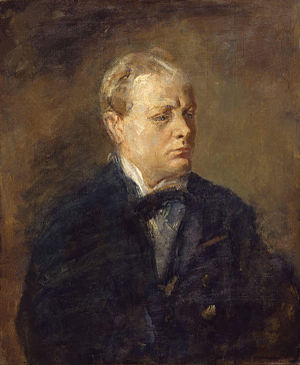
Winston Churchill / Politisk karriere indtil 2. verdenskrig / Politisk isolation / Tysklands genoprustning og konflikter i Europa og Asien
Portræt af Churchill malet af Ambrose McEvoy.
Sir Winston Leonard Spencer-Churchill var en britisk politiker og statsmand, som er kendt for sit lederskab af Storbritannien under 2. verdenskrig. Han var premierminister i Storbritannien fra 1940 til 1945 og igen fra 1951 til 1955. Han betragtes i vide kredse som en af de største ledere i krigstid.